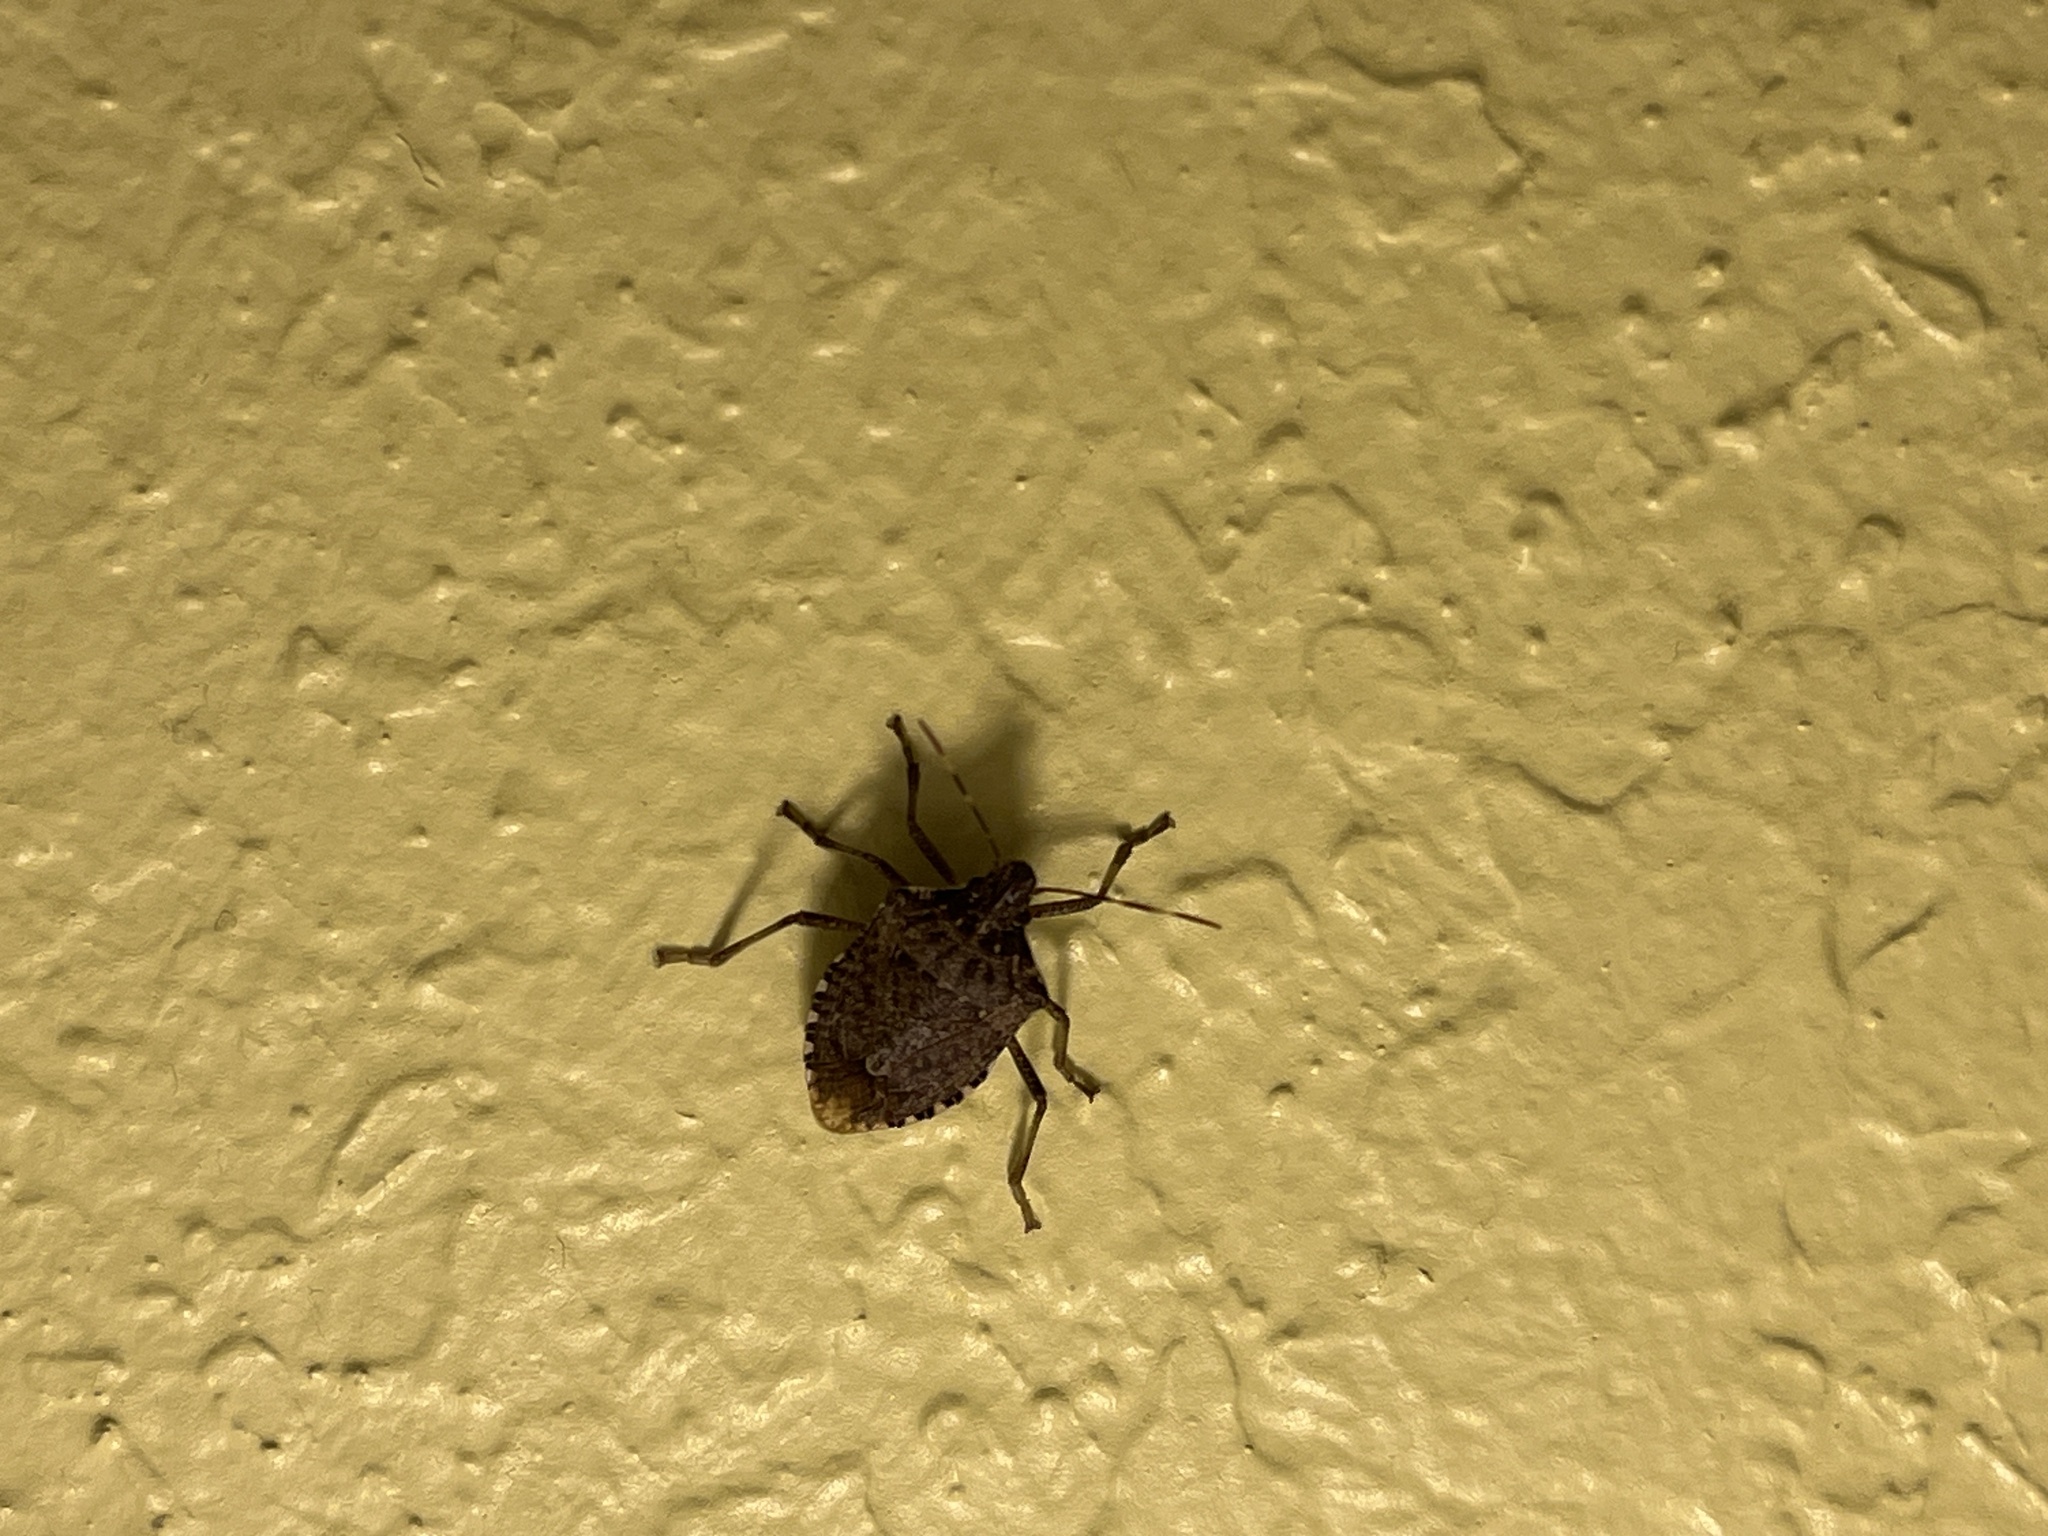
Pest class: stink_bug